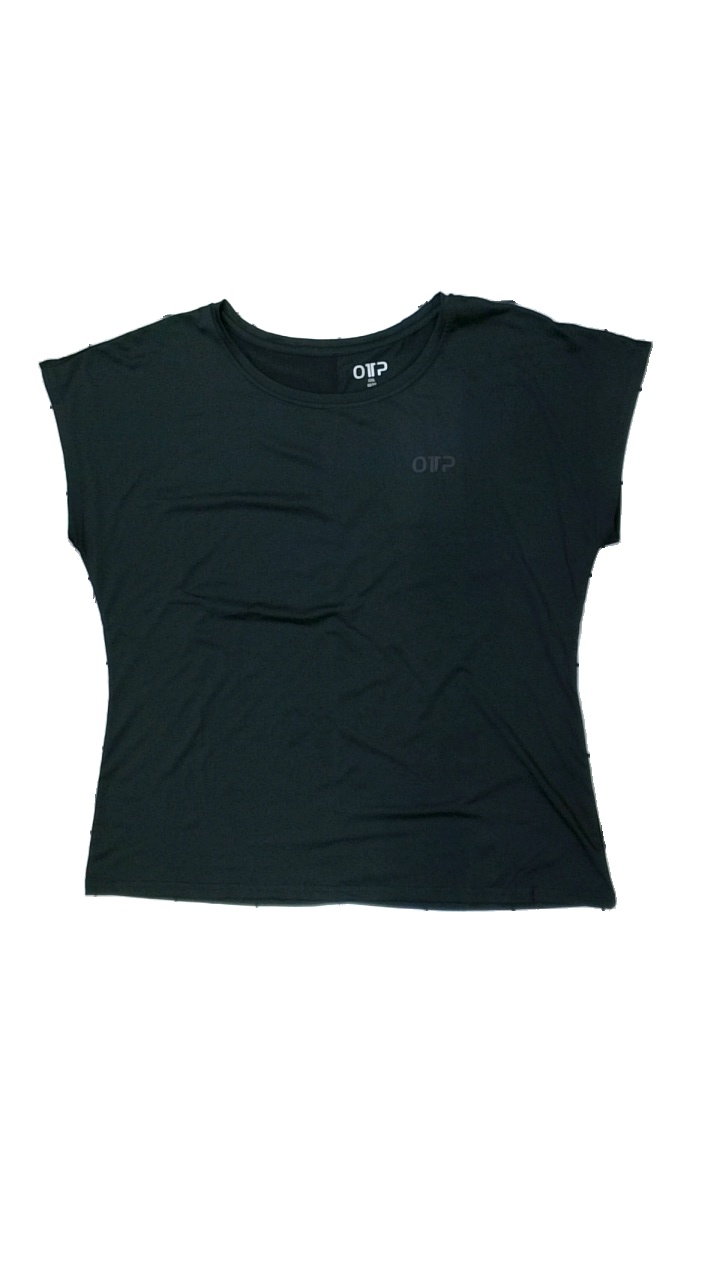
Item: T-shirt (Ladies)
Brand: Otp
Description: svart tränings t-shirt
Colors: Black
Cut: Regular
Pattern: Logo print
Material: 100% polyester
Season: All
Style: Sports
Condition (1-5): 5
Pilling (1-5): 5
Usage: Reuse
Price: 50-100